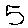
Label: 5